Gustavo Miño

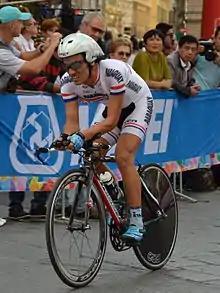
Miño in 2013

Gustavo Adolfo Miño Báez (born 12 June 1984) is a Paraguayan racing cyclist, who most recently rode for UCI Continental team . He rode at the 2014 UCI Road World Championships.